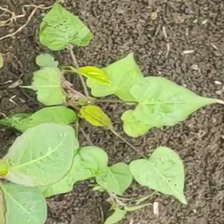
Weed species: Choti_dudhi_(Euphorbia_hirta)